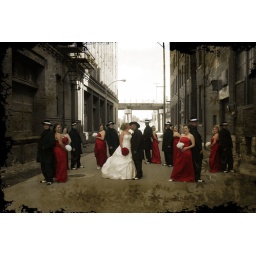
made the pic black and white, colored in the wedding party and added a grunge wall paper to add the effect.